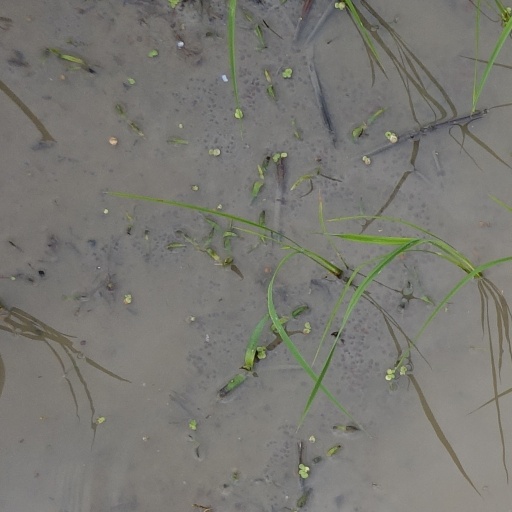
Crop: rice